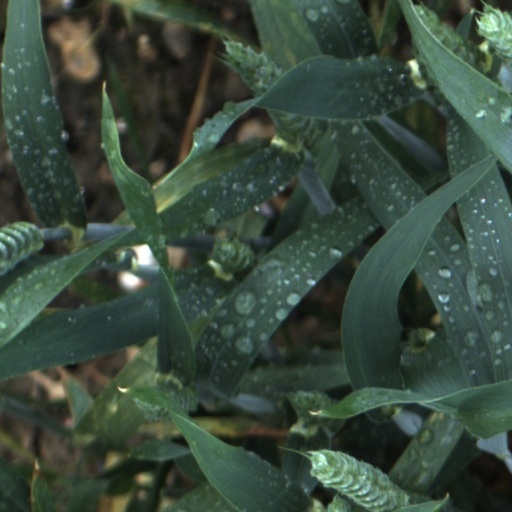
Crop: wheat